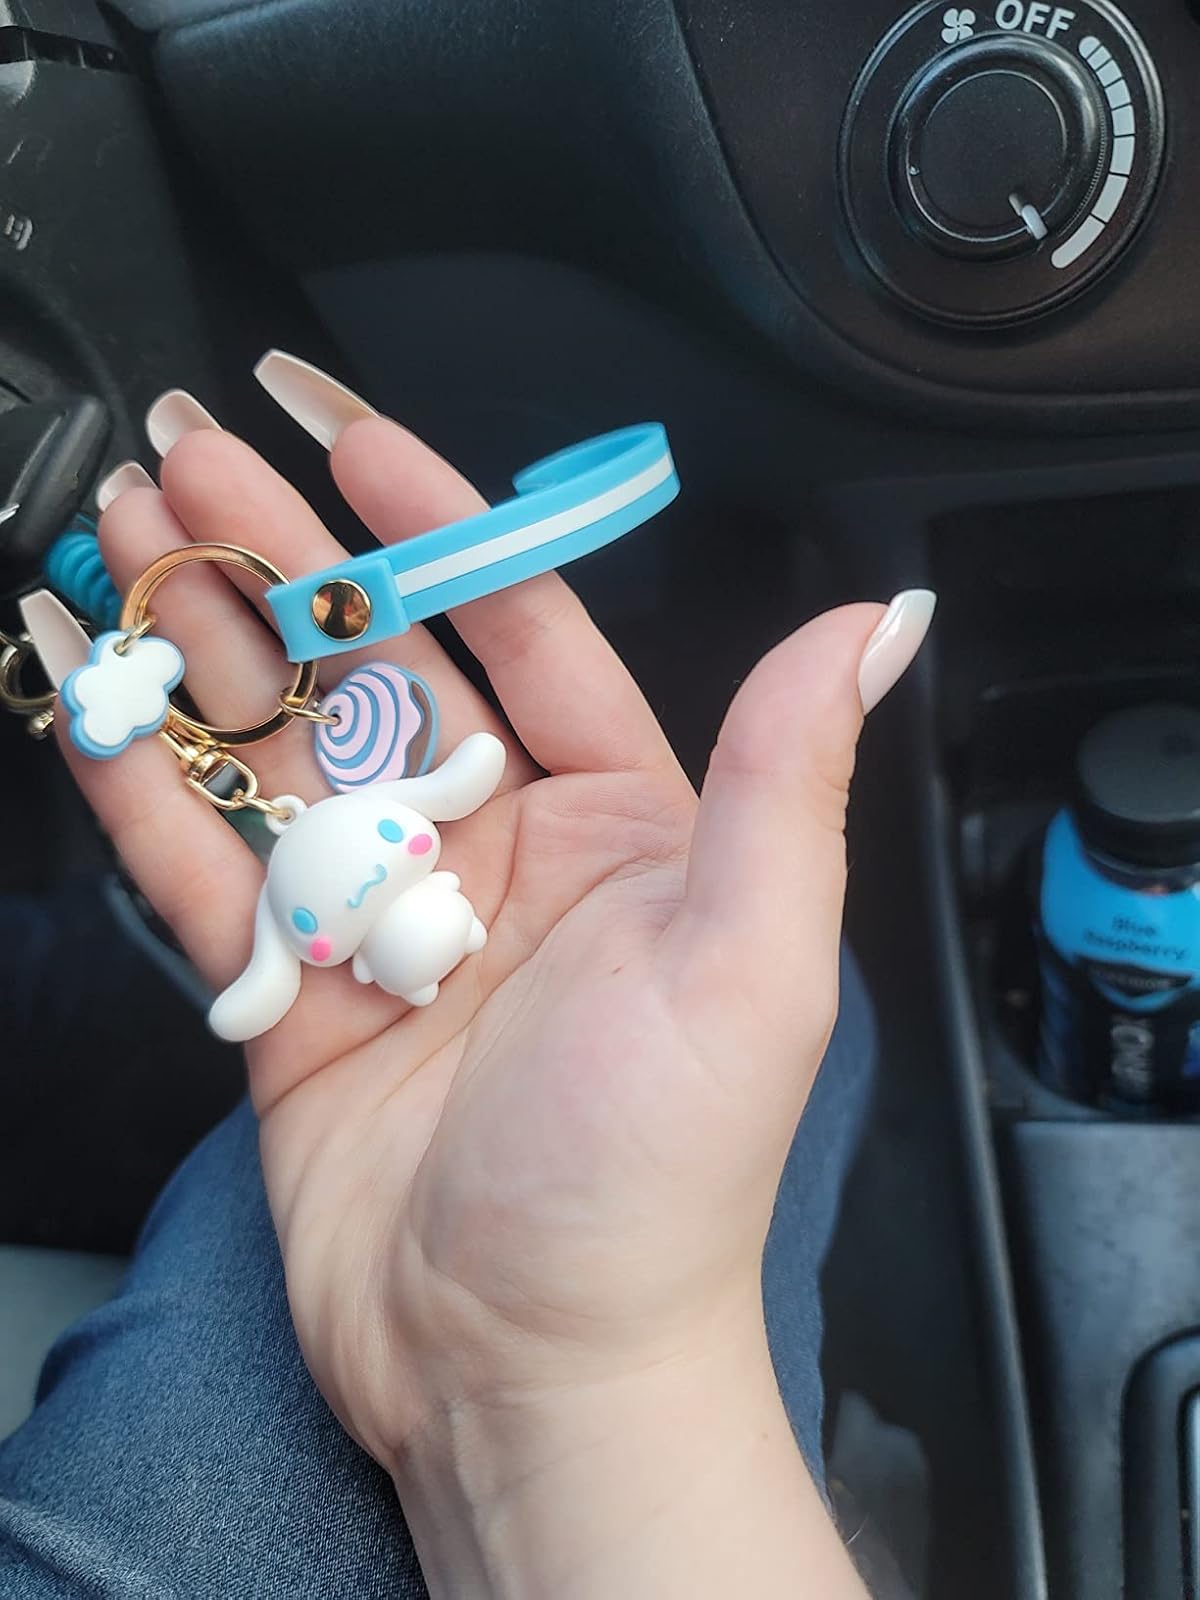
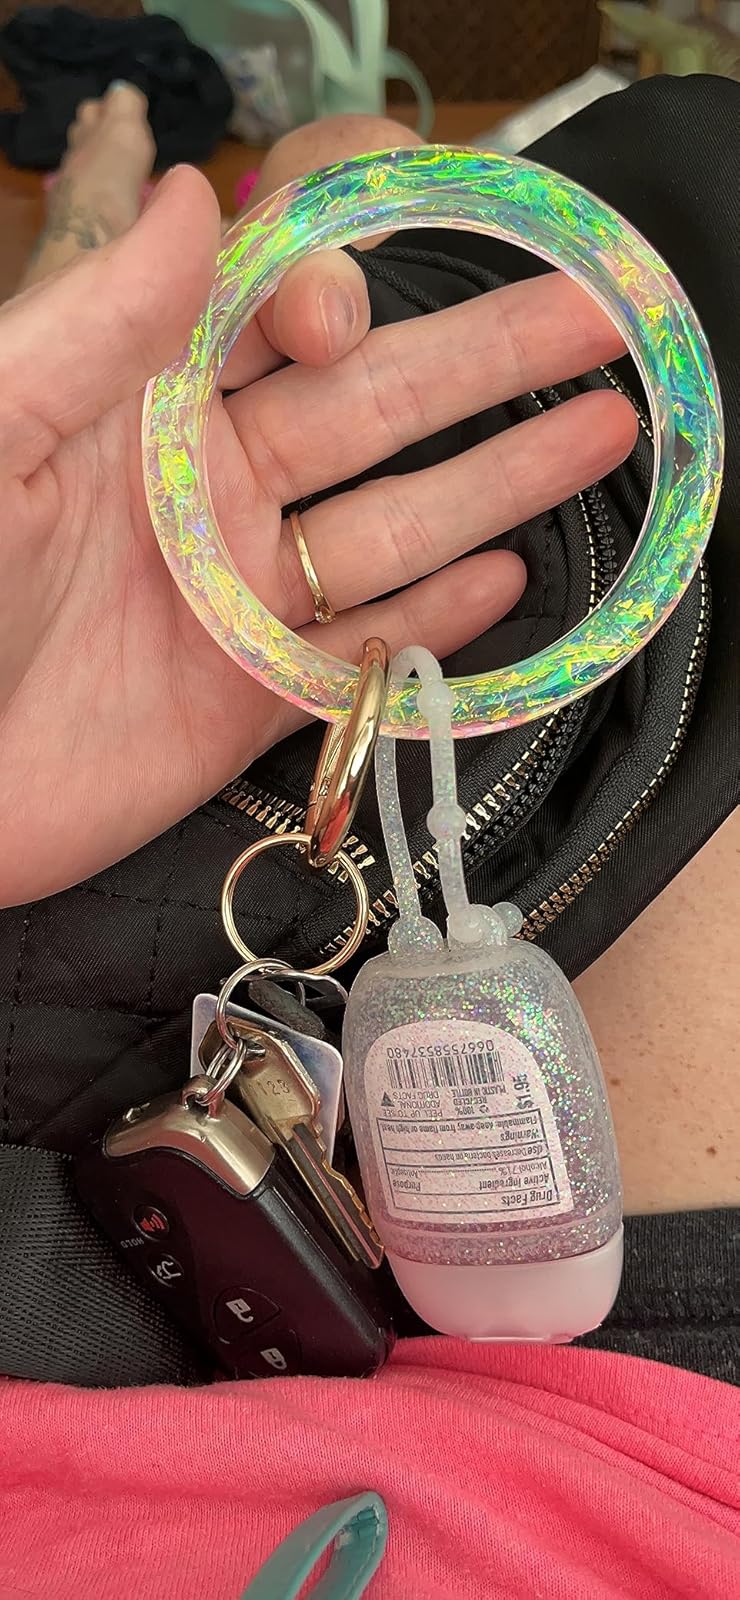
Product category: accessories_keychain
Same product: no